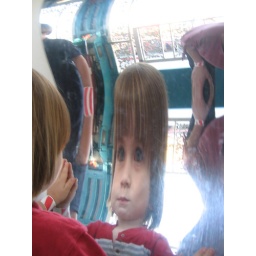
Mason in the house of mirrors - Bangor State Fair - August, 2009